Great Rift Valley, Ethiopia

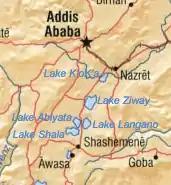
Central lakes

The Ethiopia Rift Valley lakes are the northernmost of the African Rift Valley Lakes. The Ethiopian Rift Valley lakes occupy the floor of the rift valley between the two highlands. Most of the Ethiopian Rift Valley lakes do not have an outlet, and most are alkaline. Although the Ethiopian Rift Valley Lakes are of great importance to Ethiopia's economy, as well as being essential to the survival of the local people, there were no intensive and extensive limnological studies undertaken of these lakes until recently.